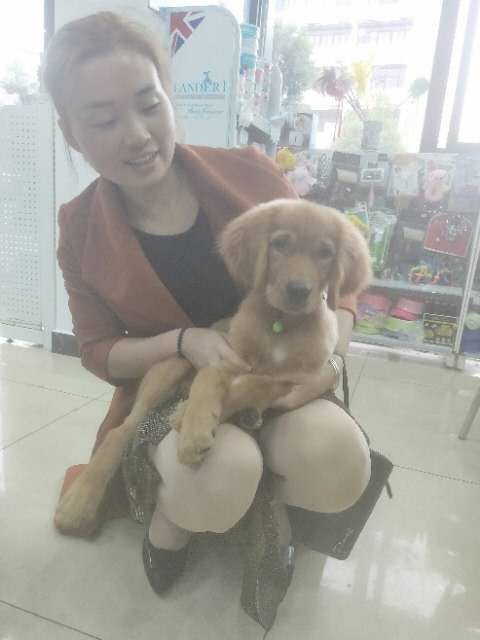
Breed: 5355-n000126-golden_retriever